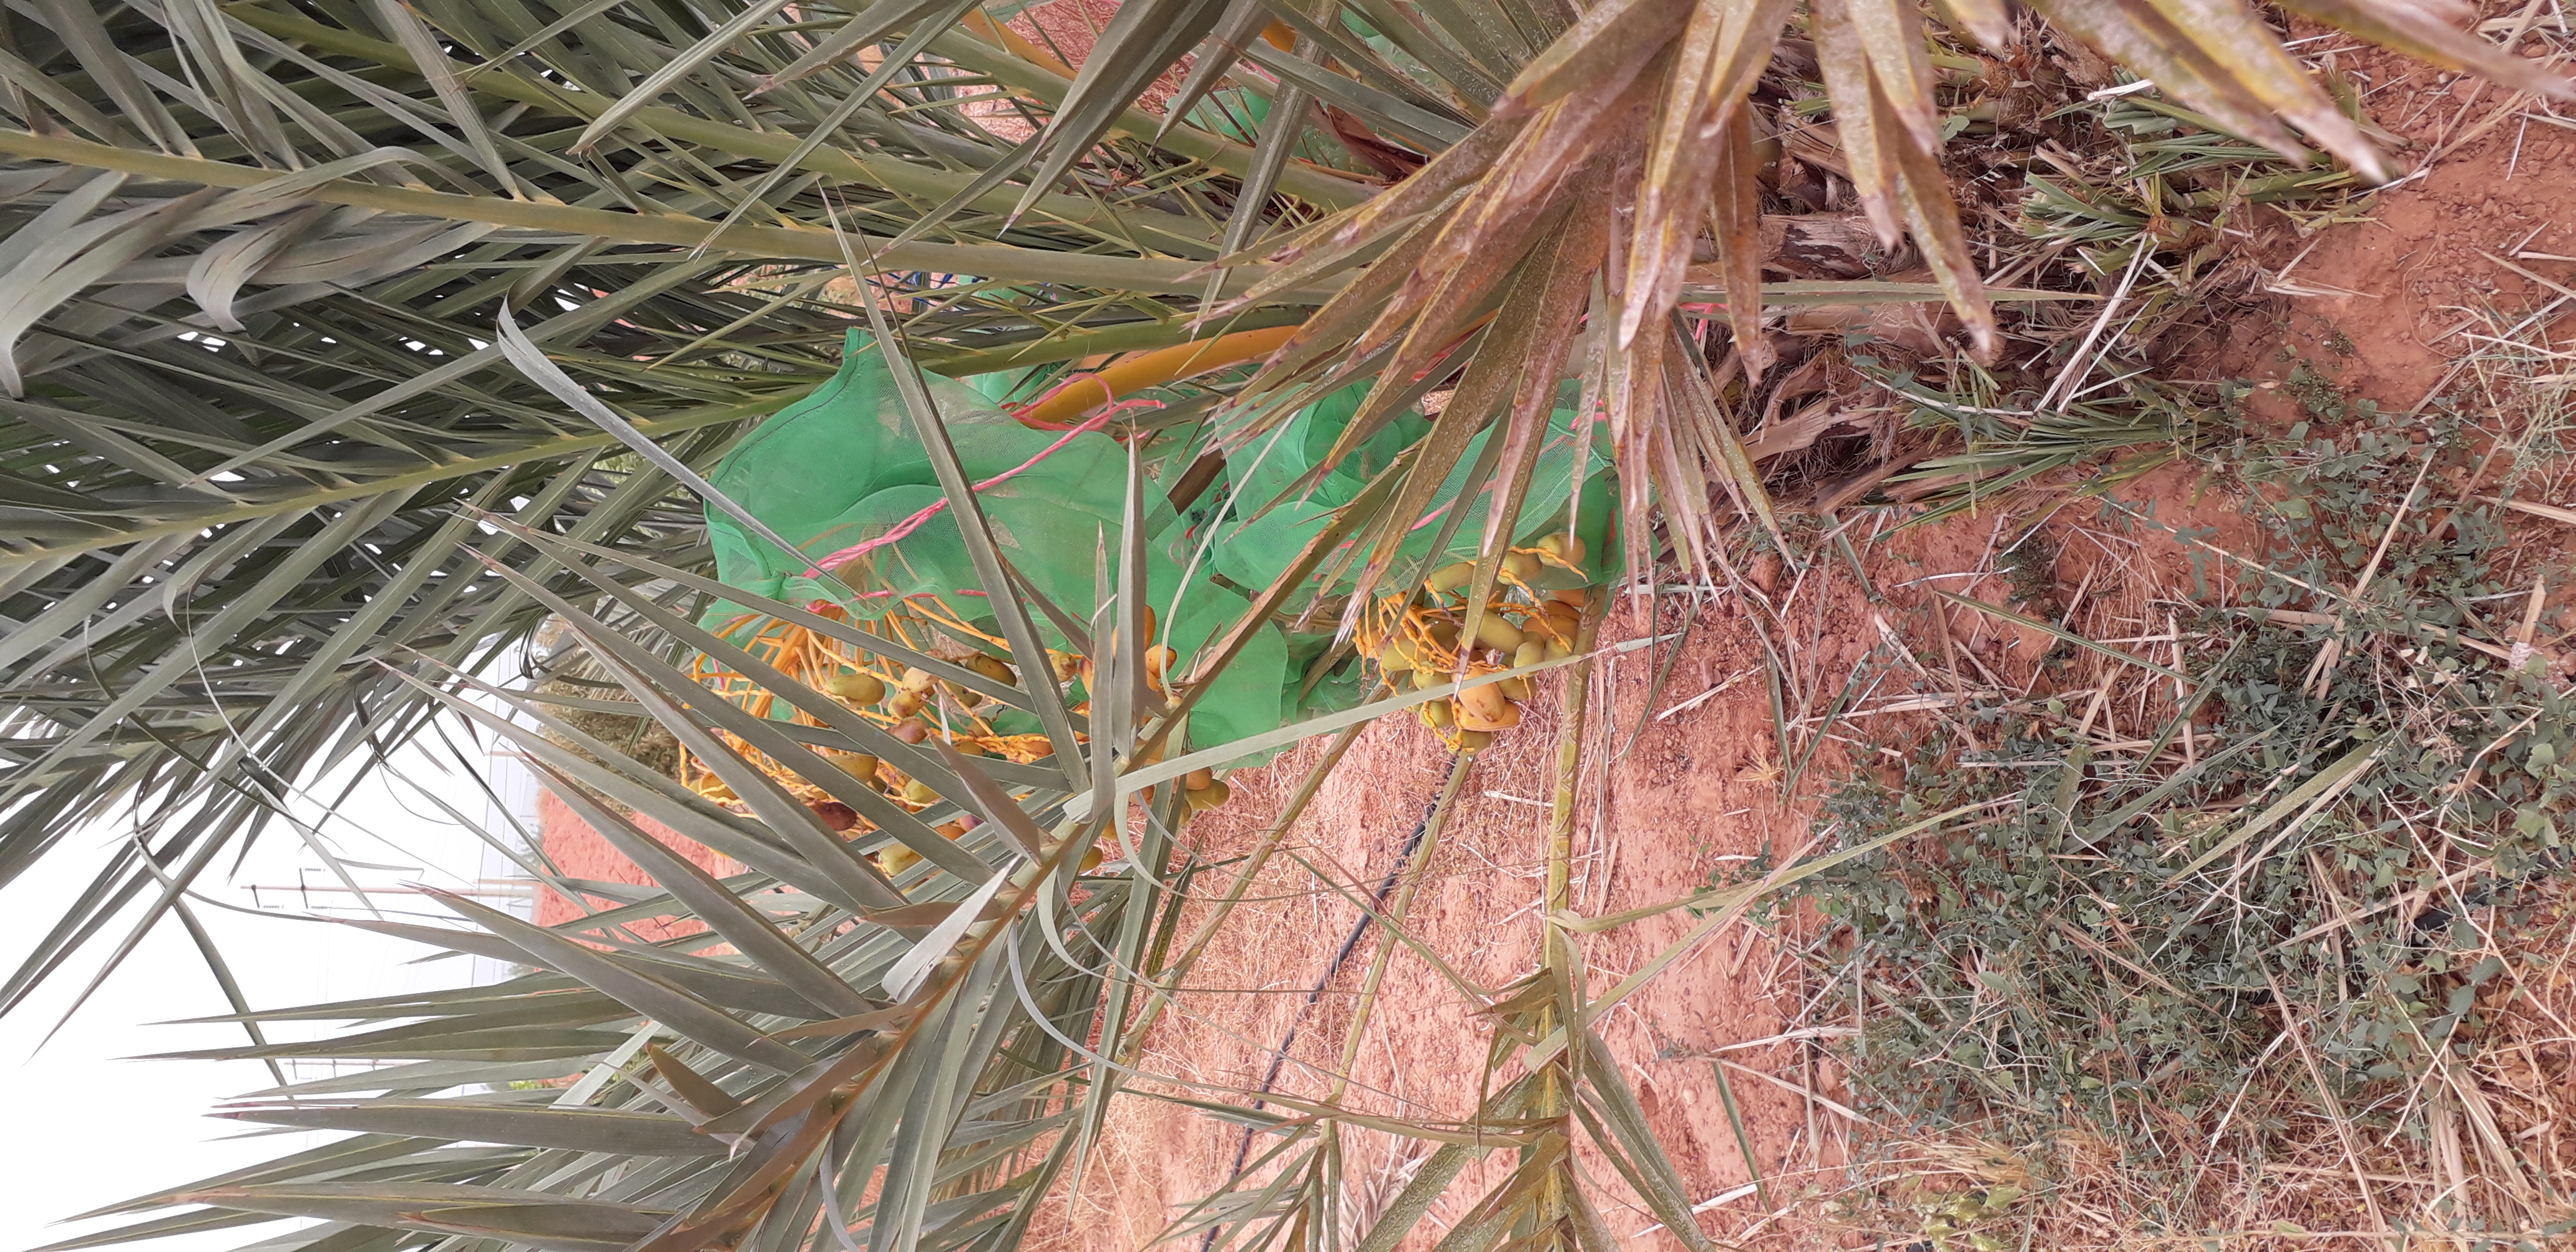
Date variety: Boumajhoul